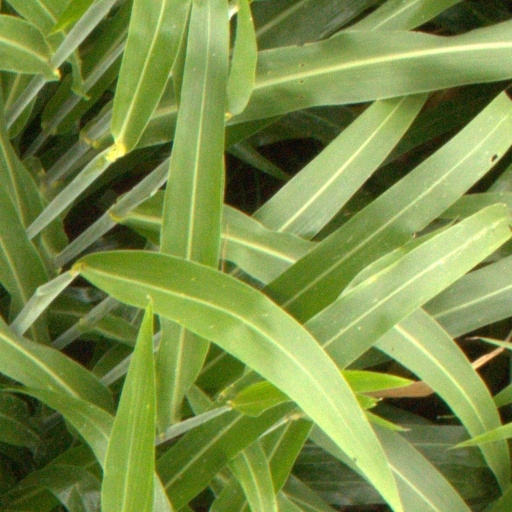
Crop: sorghum